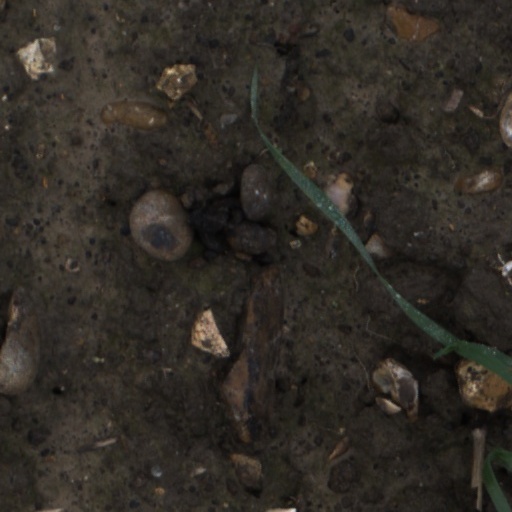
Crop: wheat